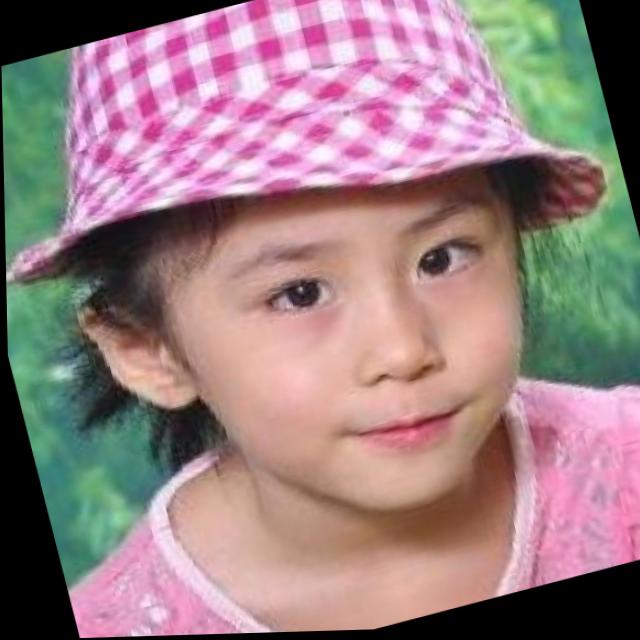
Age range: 0-12